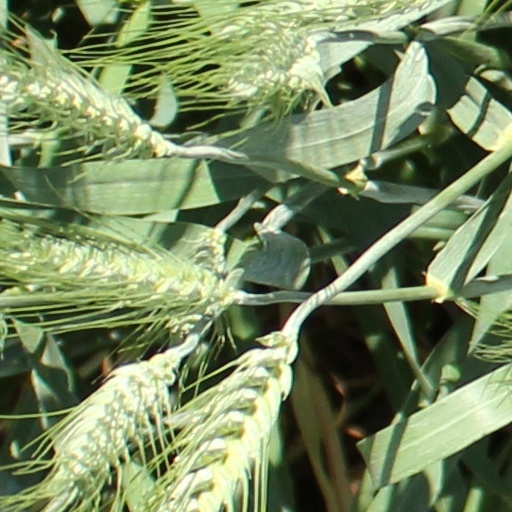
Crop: wheat